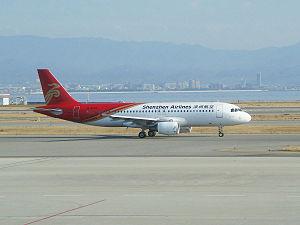
Shenzhen Airlines est une Compagnie aérienne à bas prix chinoise basée à Shenzhen. Elle a commencé ses opérations à partir du 13 septembre 1993.